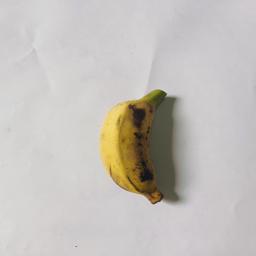
Banana variety: Bangla Kola